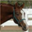
Label: horse